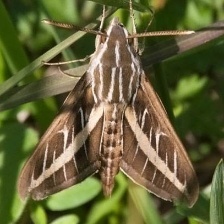
Species: WHITE LINED SPHINX MOTH